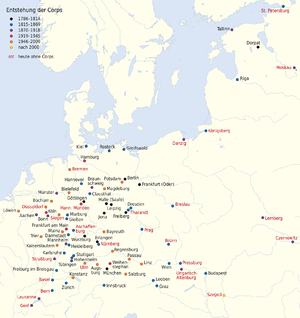
Une corporation d'étudiants ou corporation étudiante est un type de société d'étudiants. Il s'agit de la plus ancienne forme de Studentenverbindung dans le monde germanique, apparue à la fin du XVIIIᵉ siècle. D'abord considérées comme conservatrices, le crédo des corporations relève aujourd'hui du supranationalisme. Les membres d'une corporation étudiante sont appelés « Corpsstudent » par les personnes extérieures à la corporation, tandis qu'entre membres, il est de coutume de s'appeler « Corpsbruder » pour « frère de corps ».